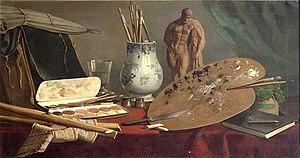
Gabriel Fayet (1832-1899) Nature morte à la palette, 1880 Musée Fayet